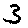
Label: 3